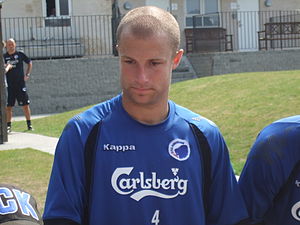
Hjalte Bo Nørregaard
Hjalte Nørregaard er en tidligere dansk fodboldspiller, der spillede det meste af sin karriere i F.C. København. Han opnåede 320 kampe for FC København og blev derved den spiller med flest kampe for klubben. Senere har William Kvist dog opnået flere kampe for FCK, og Hjalte Nørregaard er derfor i dag den spiller, der har spillet næstflest kampe for FC København. Han er i dag tilknyttet FCK som assistenttræner for klubbens U/17-hold.